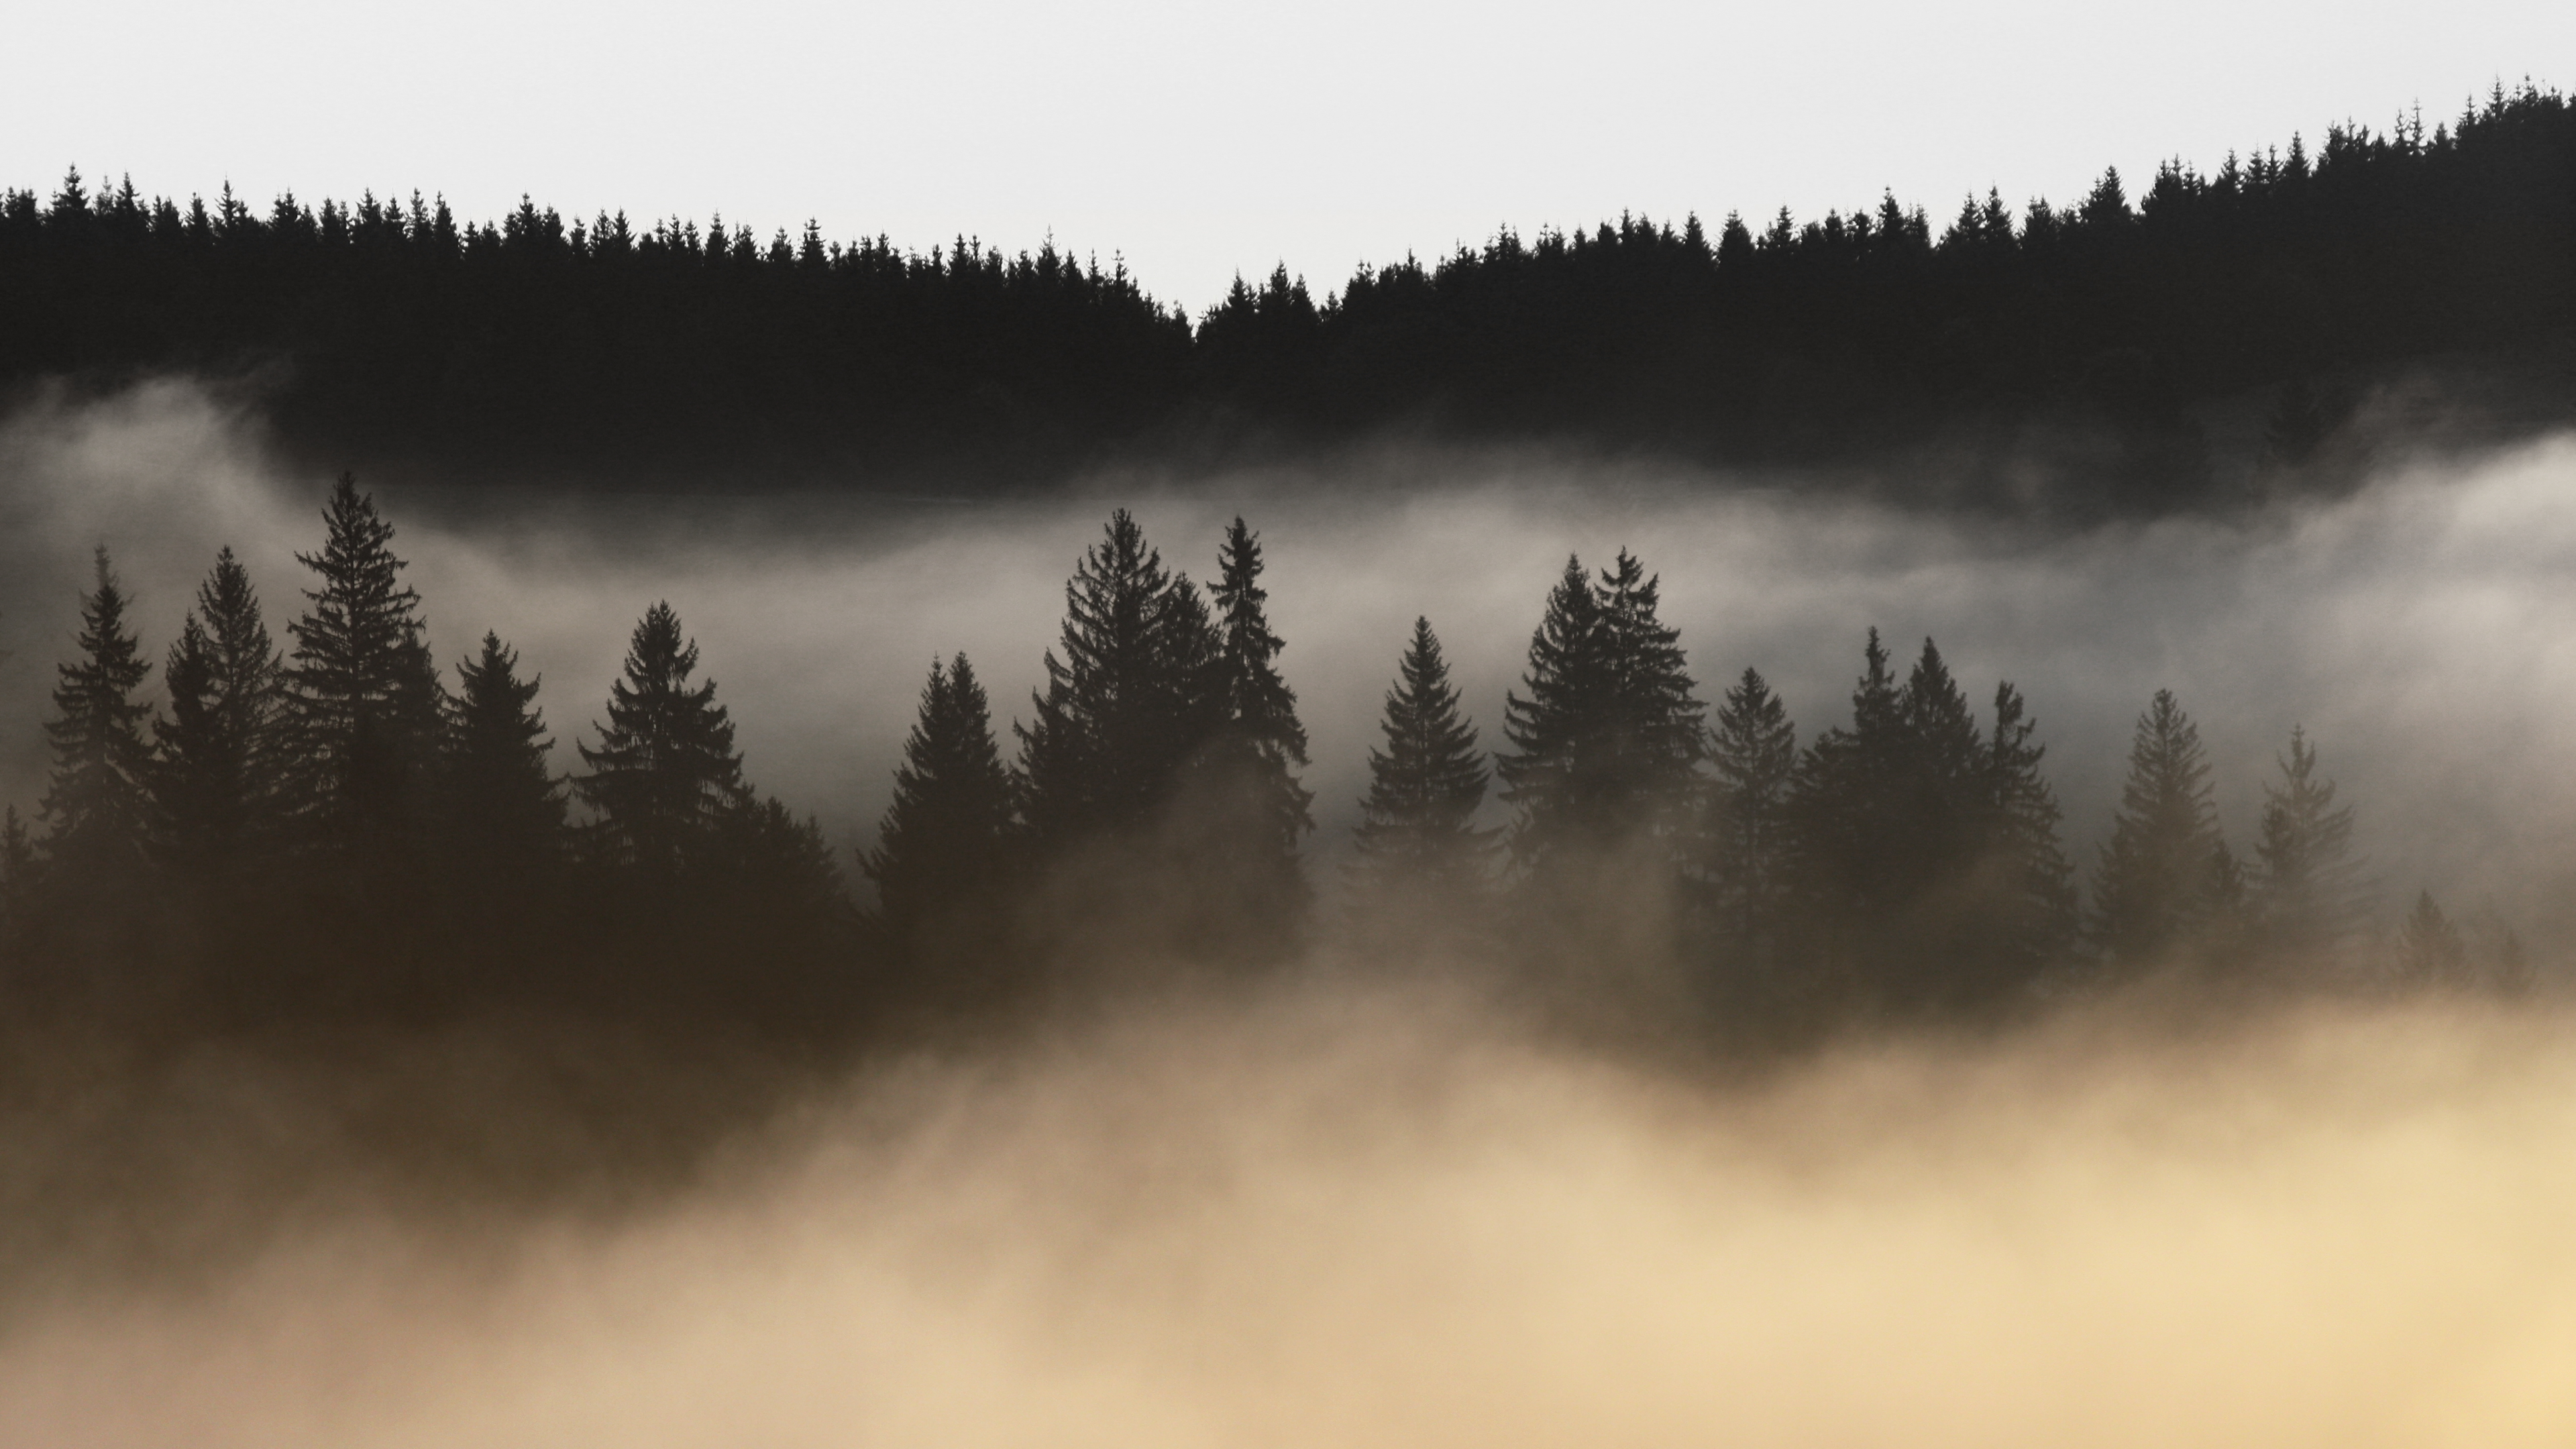
landscape, tree, nature, forest, wilderness, mountain, snow, winter, cloud, fog, sunrise, mist, sunlight, morning, hill, dawn, mountain range, weather, haze, season, habitat, natural environment, geographical feature, atmospheric phenomenon, woody plant, mountainous landforms